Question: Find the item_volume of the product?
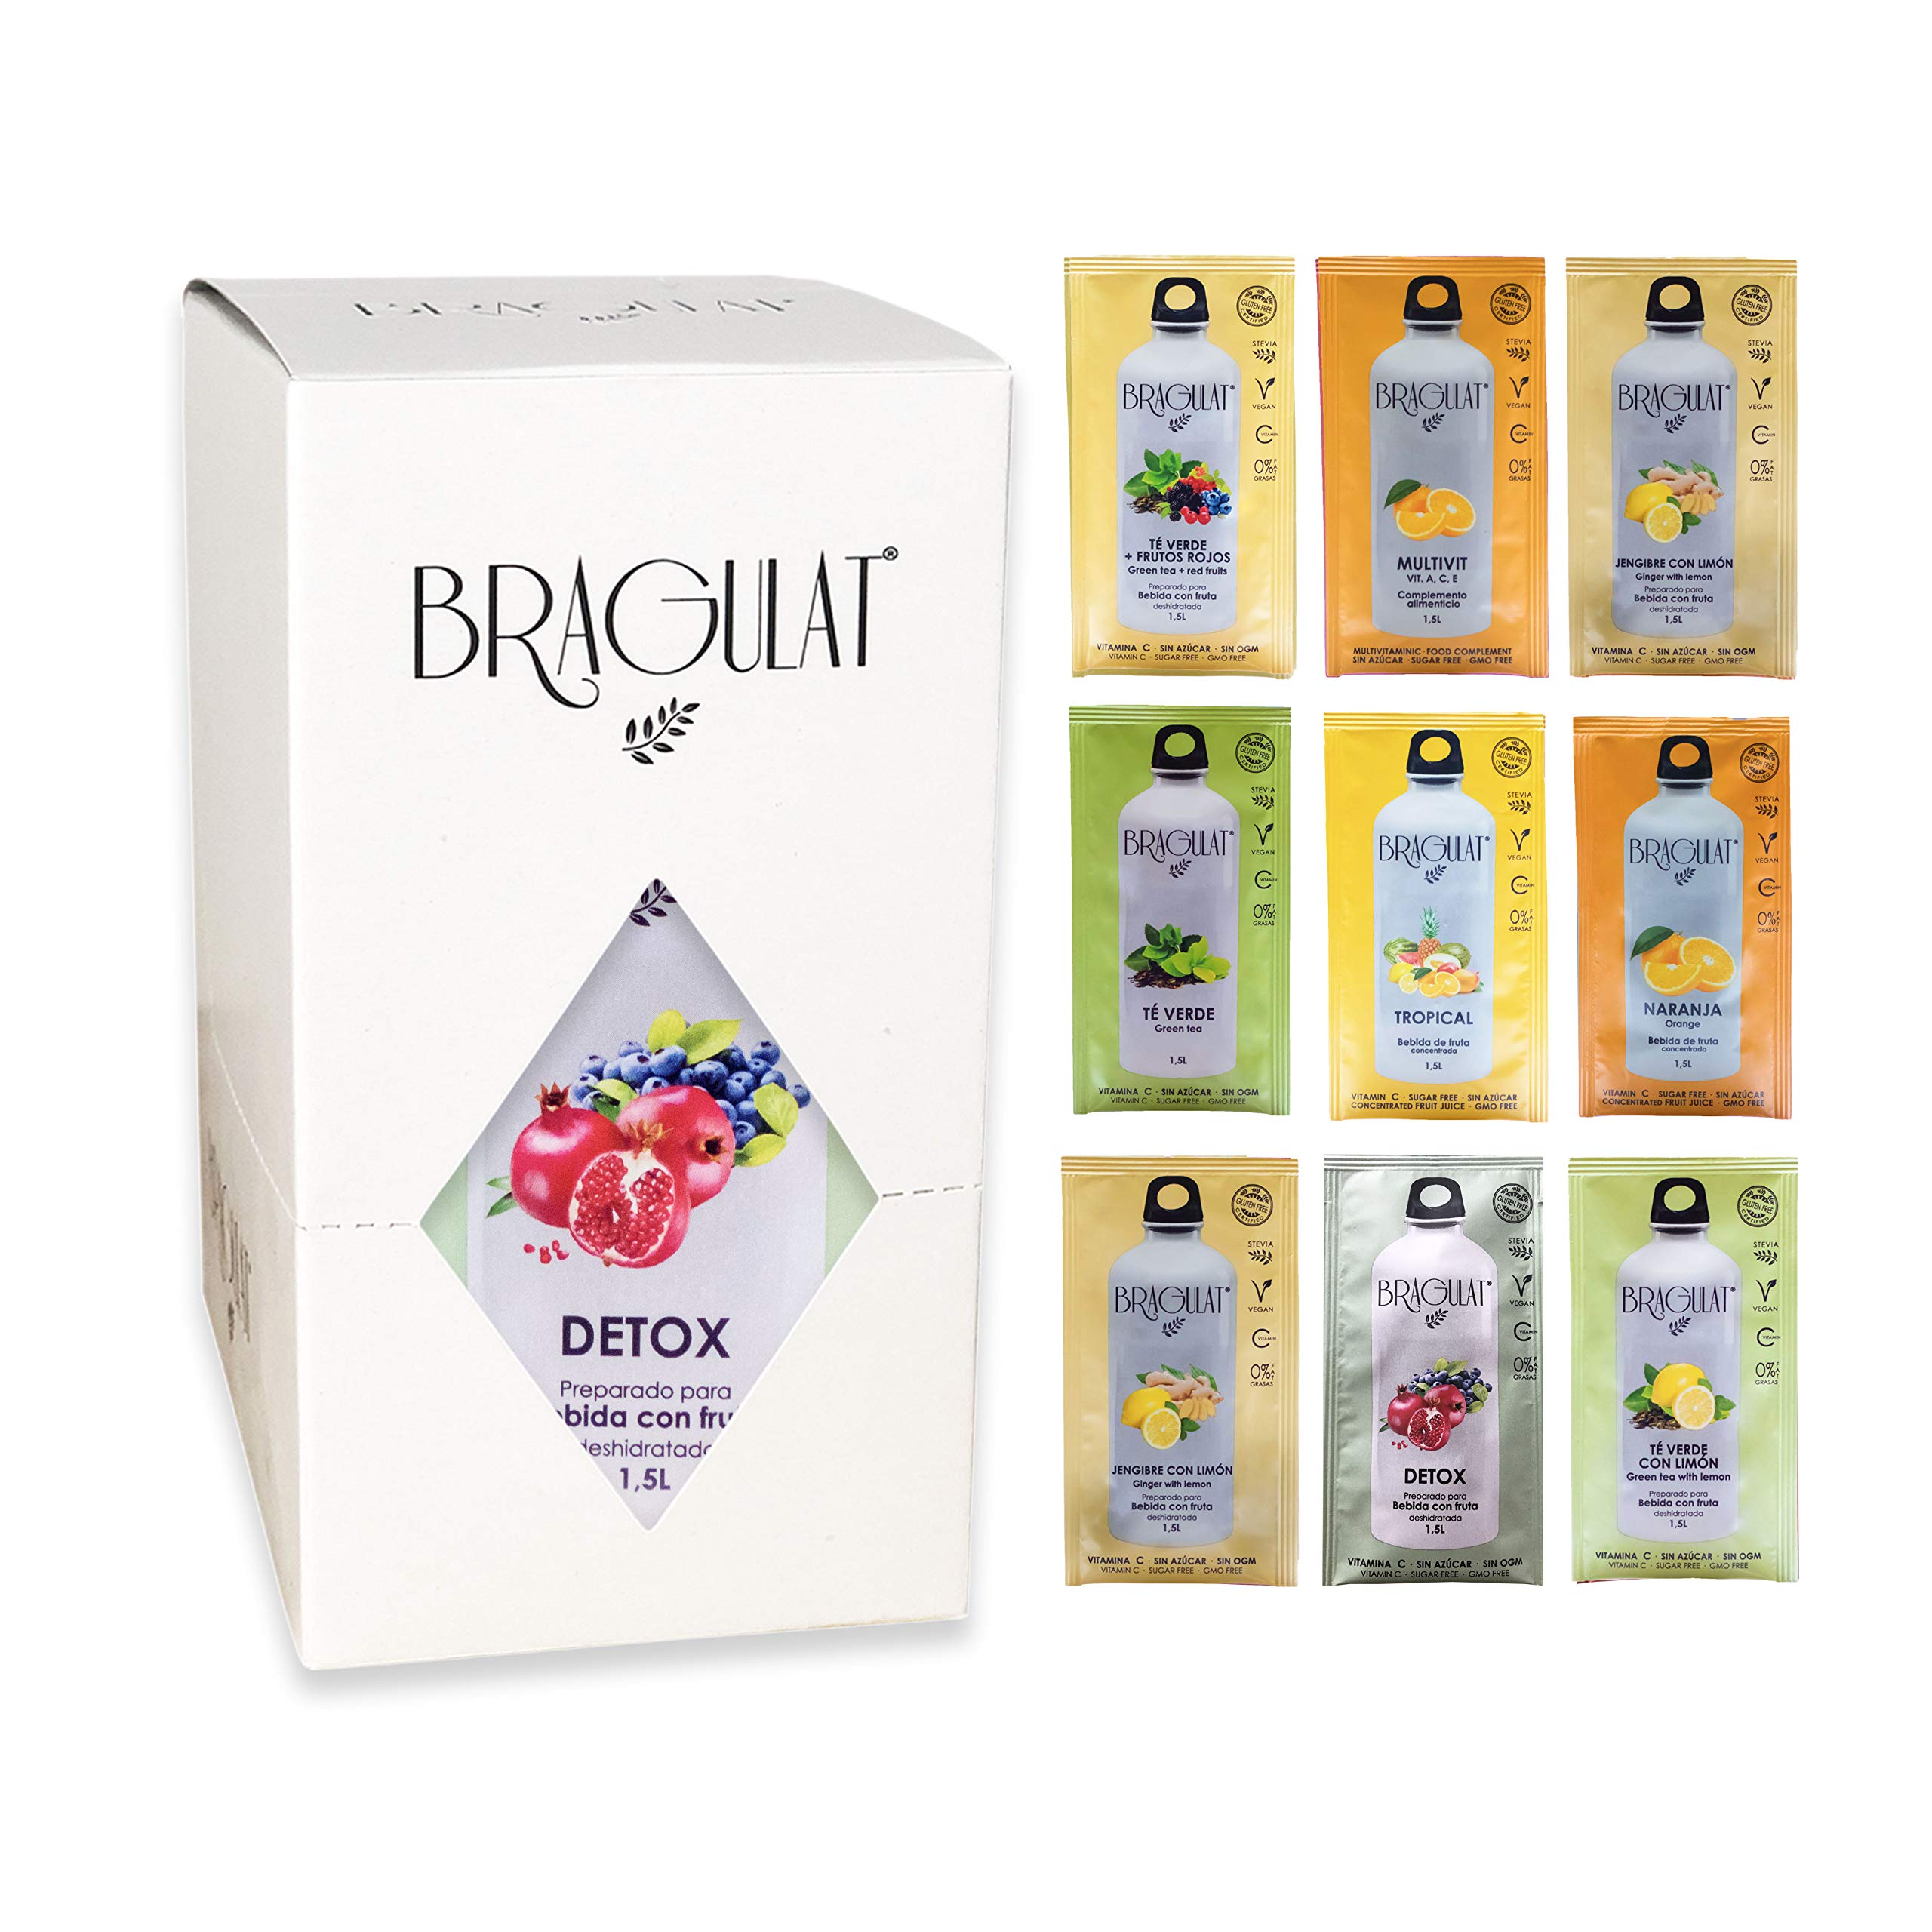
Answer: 1.5 litre